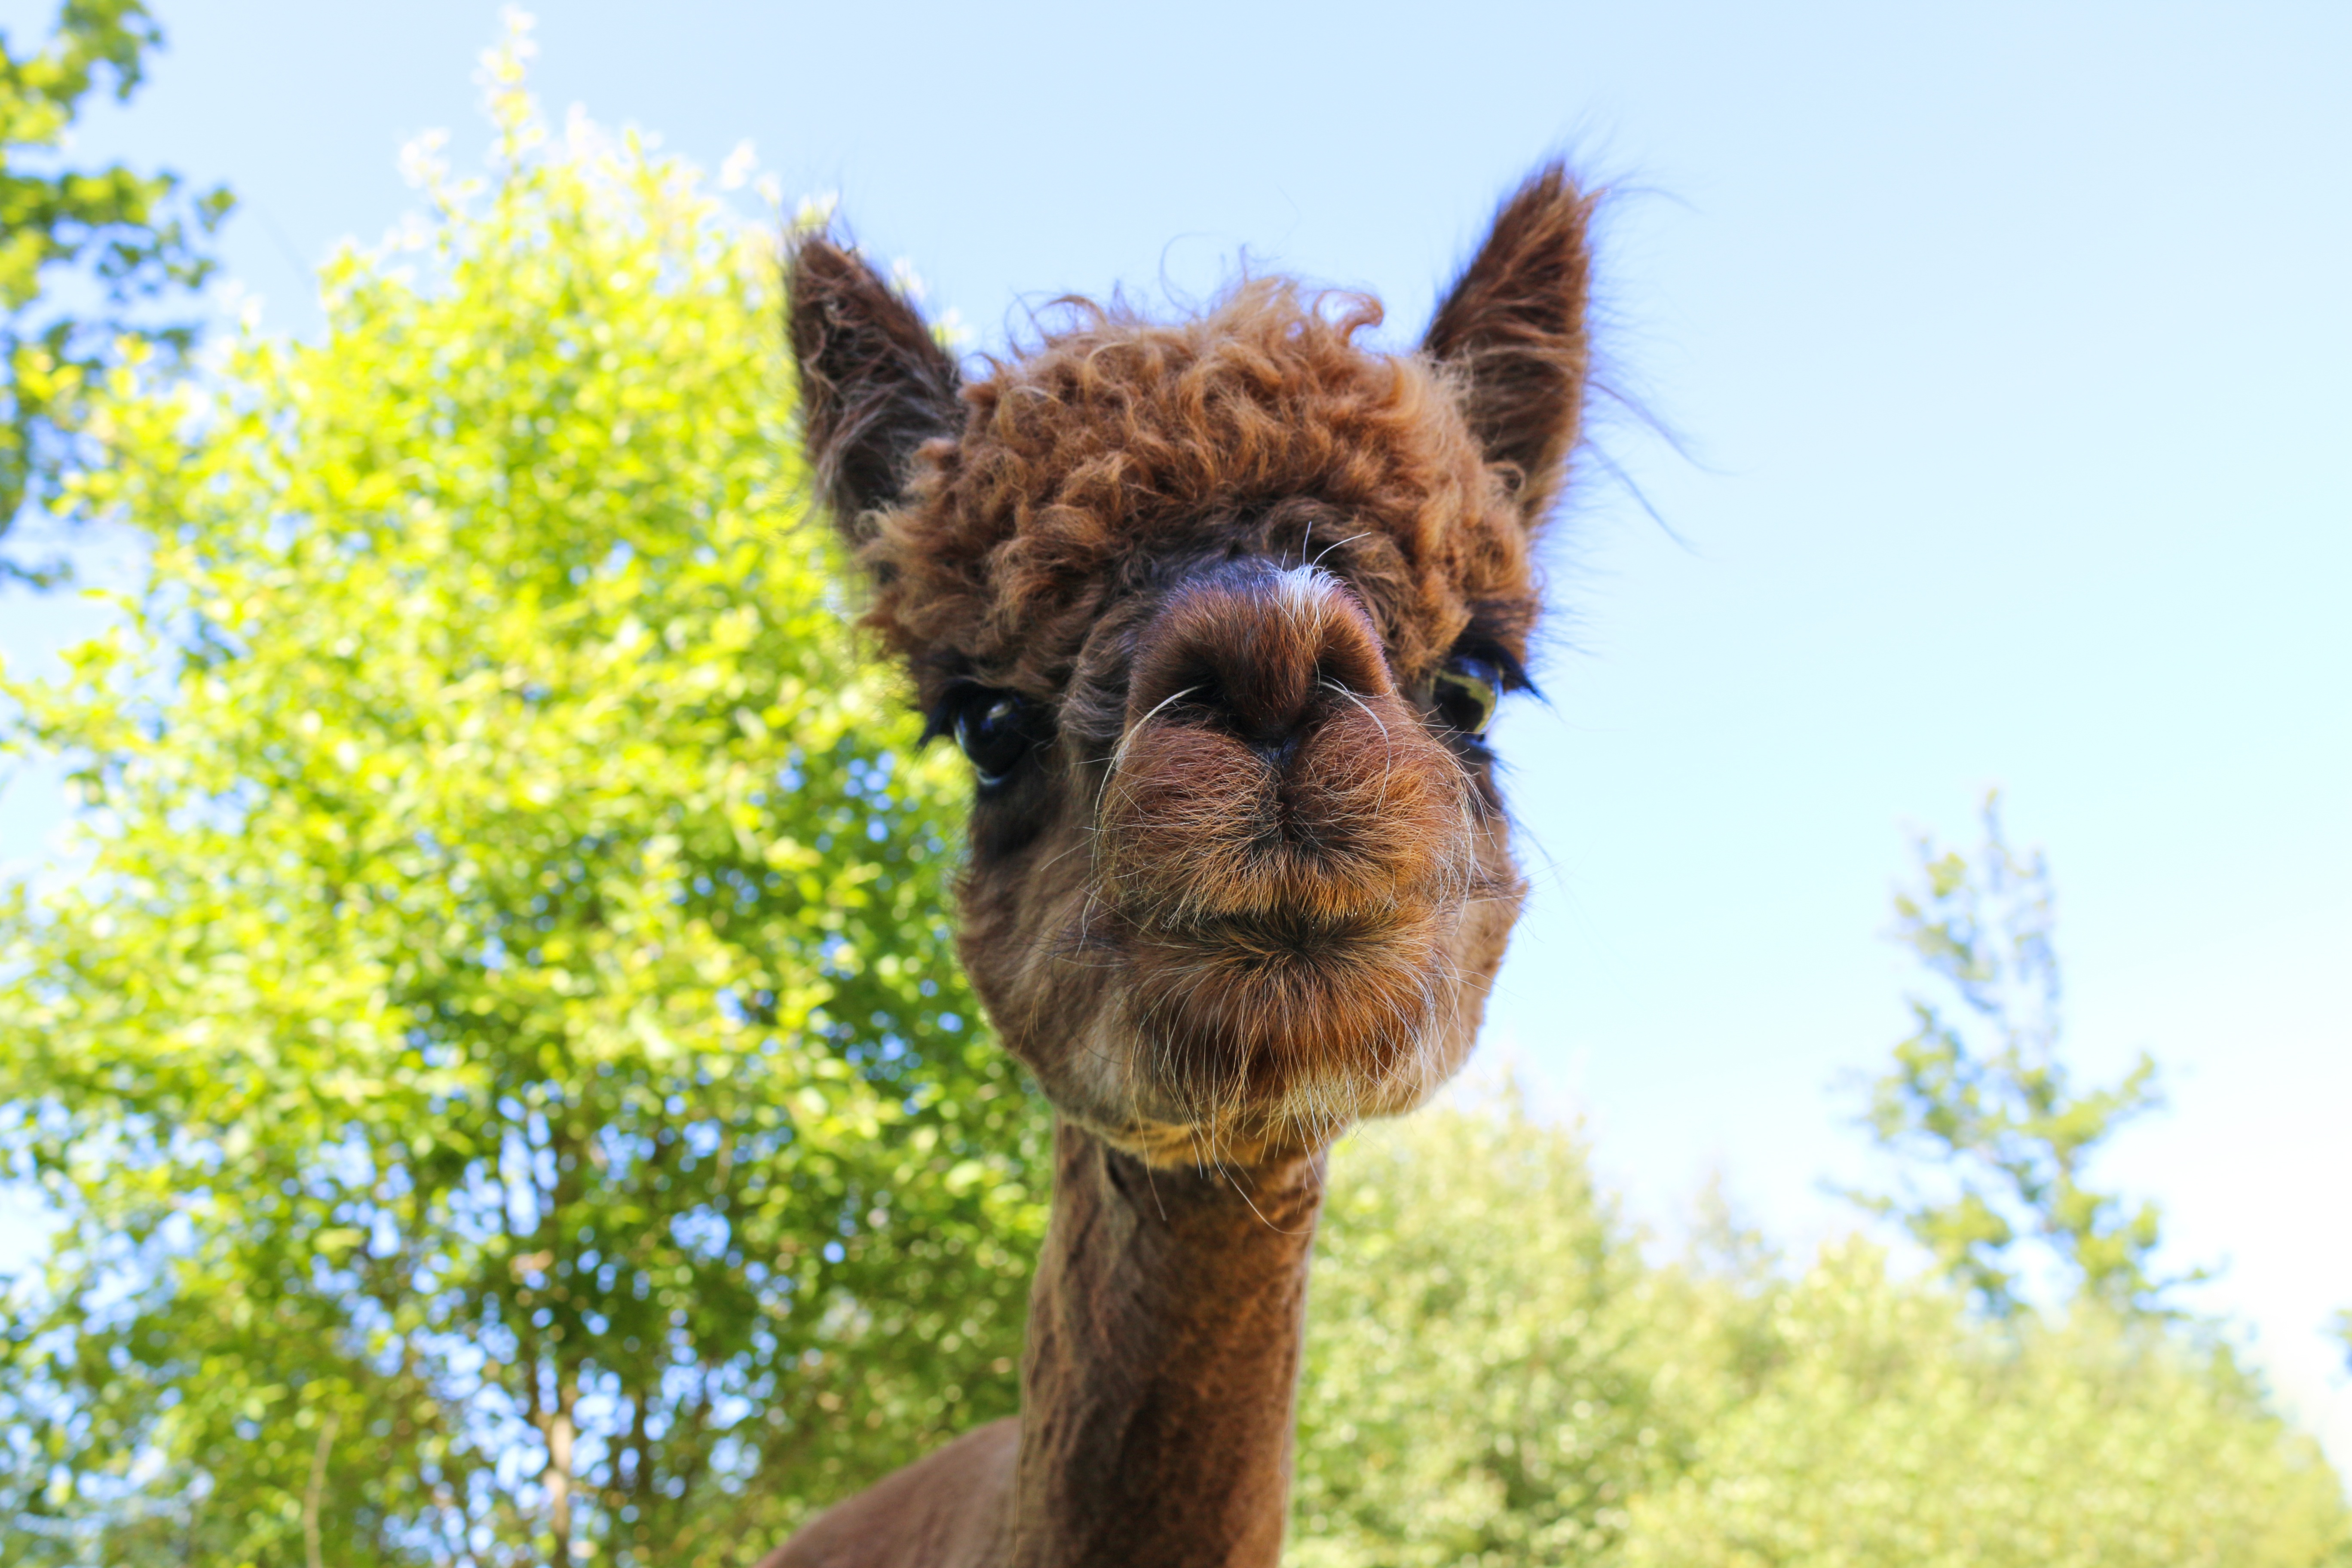
flower, cute, mammal, yarn, wool, fauna, llama, alpaca, vertebrate, fleece, curious, skein, needlework, camel like mammal